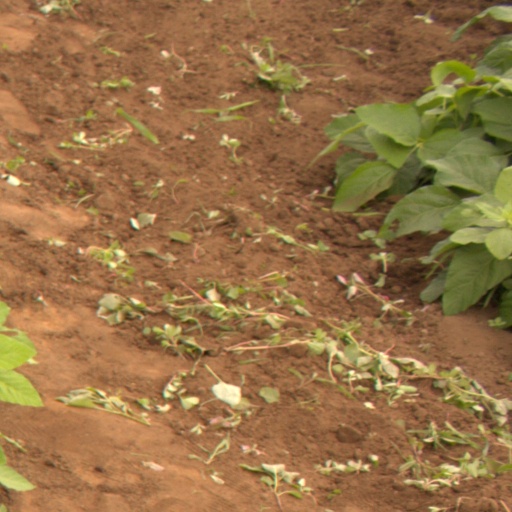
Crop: soybean